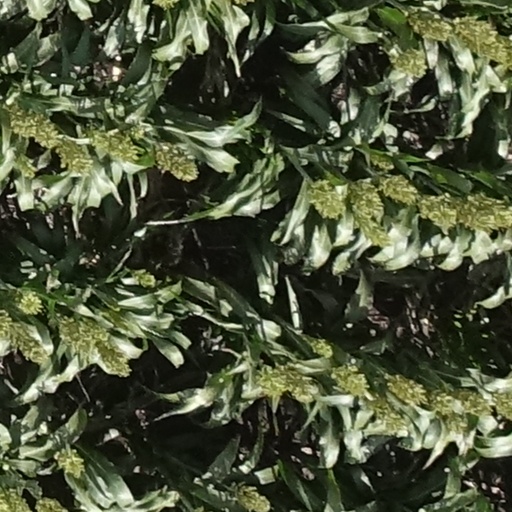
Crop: sorghum